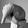
ASL letter: Q